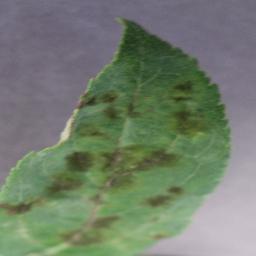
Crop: apple
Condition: scab